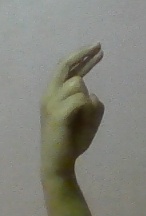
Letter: zay